Bothnian Bay

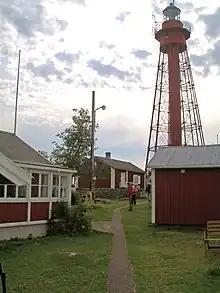

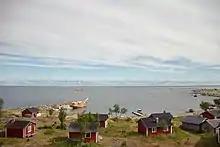
A fishing village of the Kallankari Islands, part of Kalajoki

If an island is defined as an area of land more than that is surrounded by water, the Bay of Bothnia has 4,001 islands. The largest island is Hailuoto. The north of the bay contains a large archipelago area.